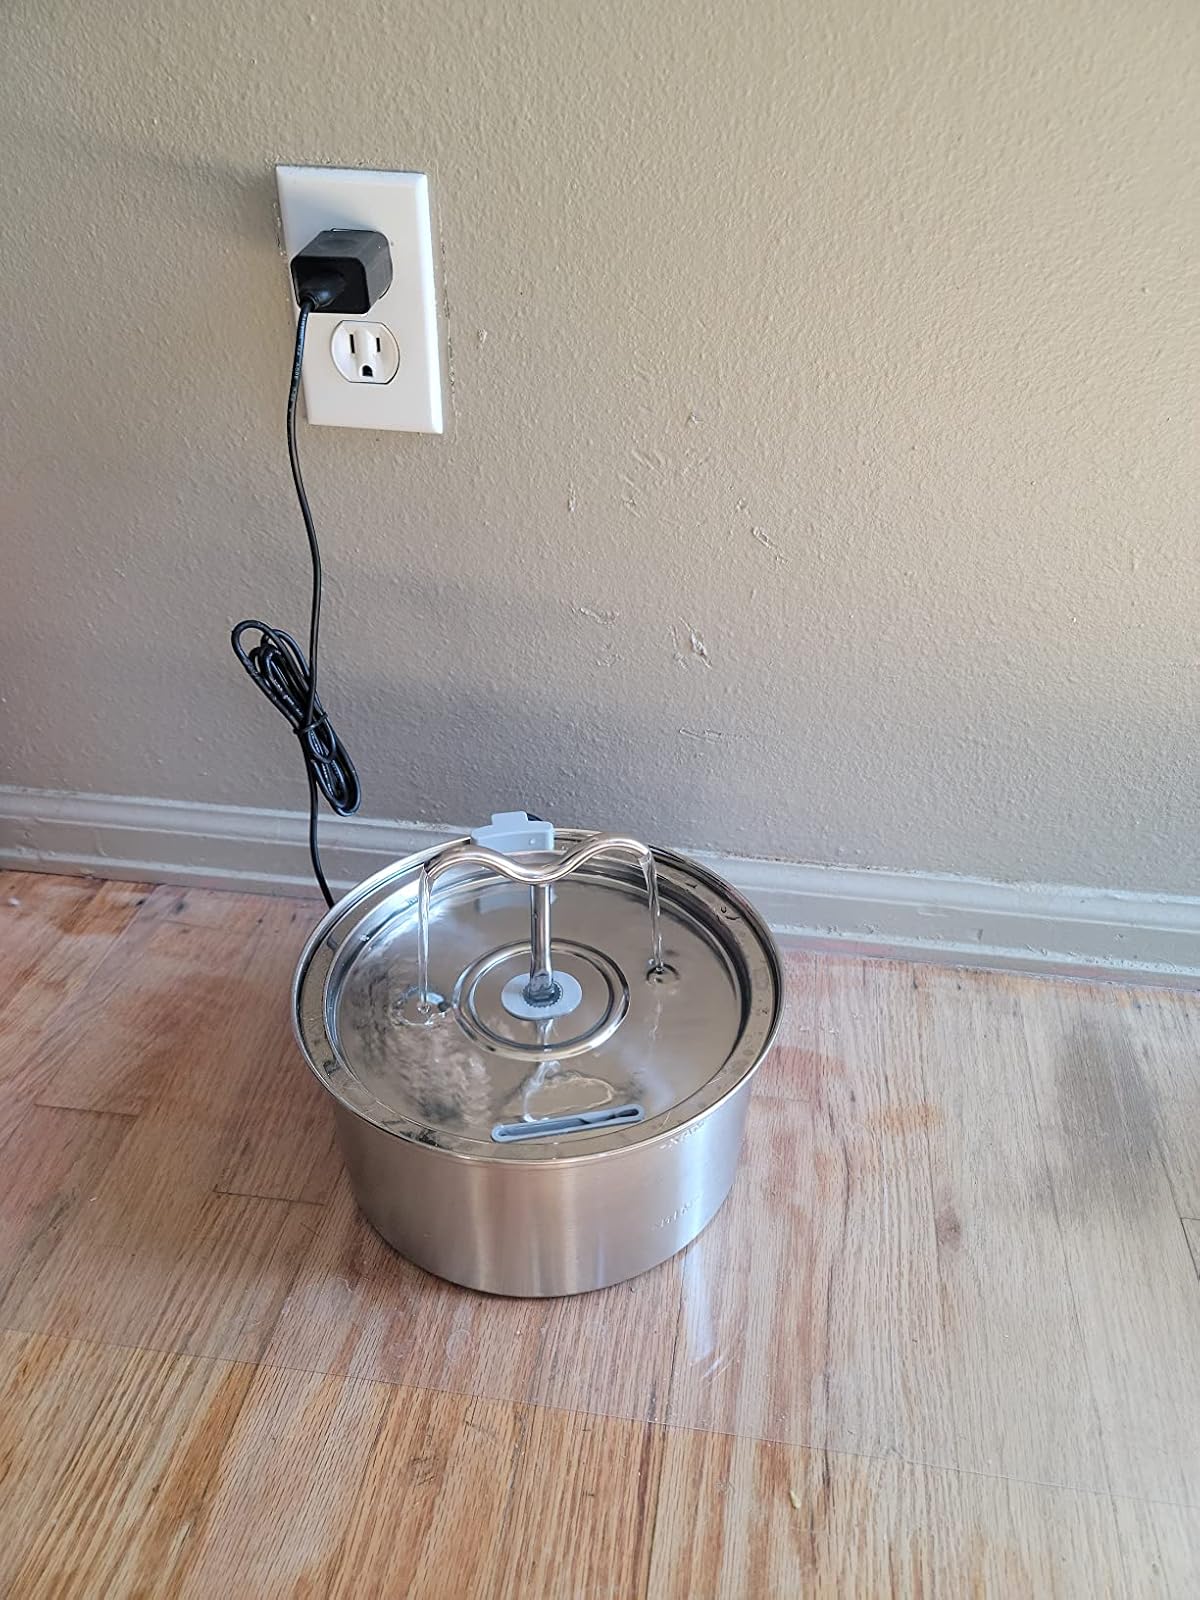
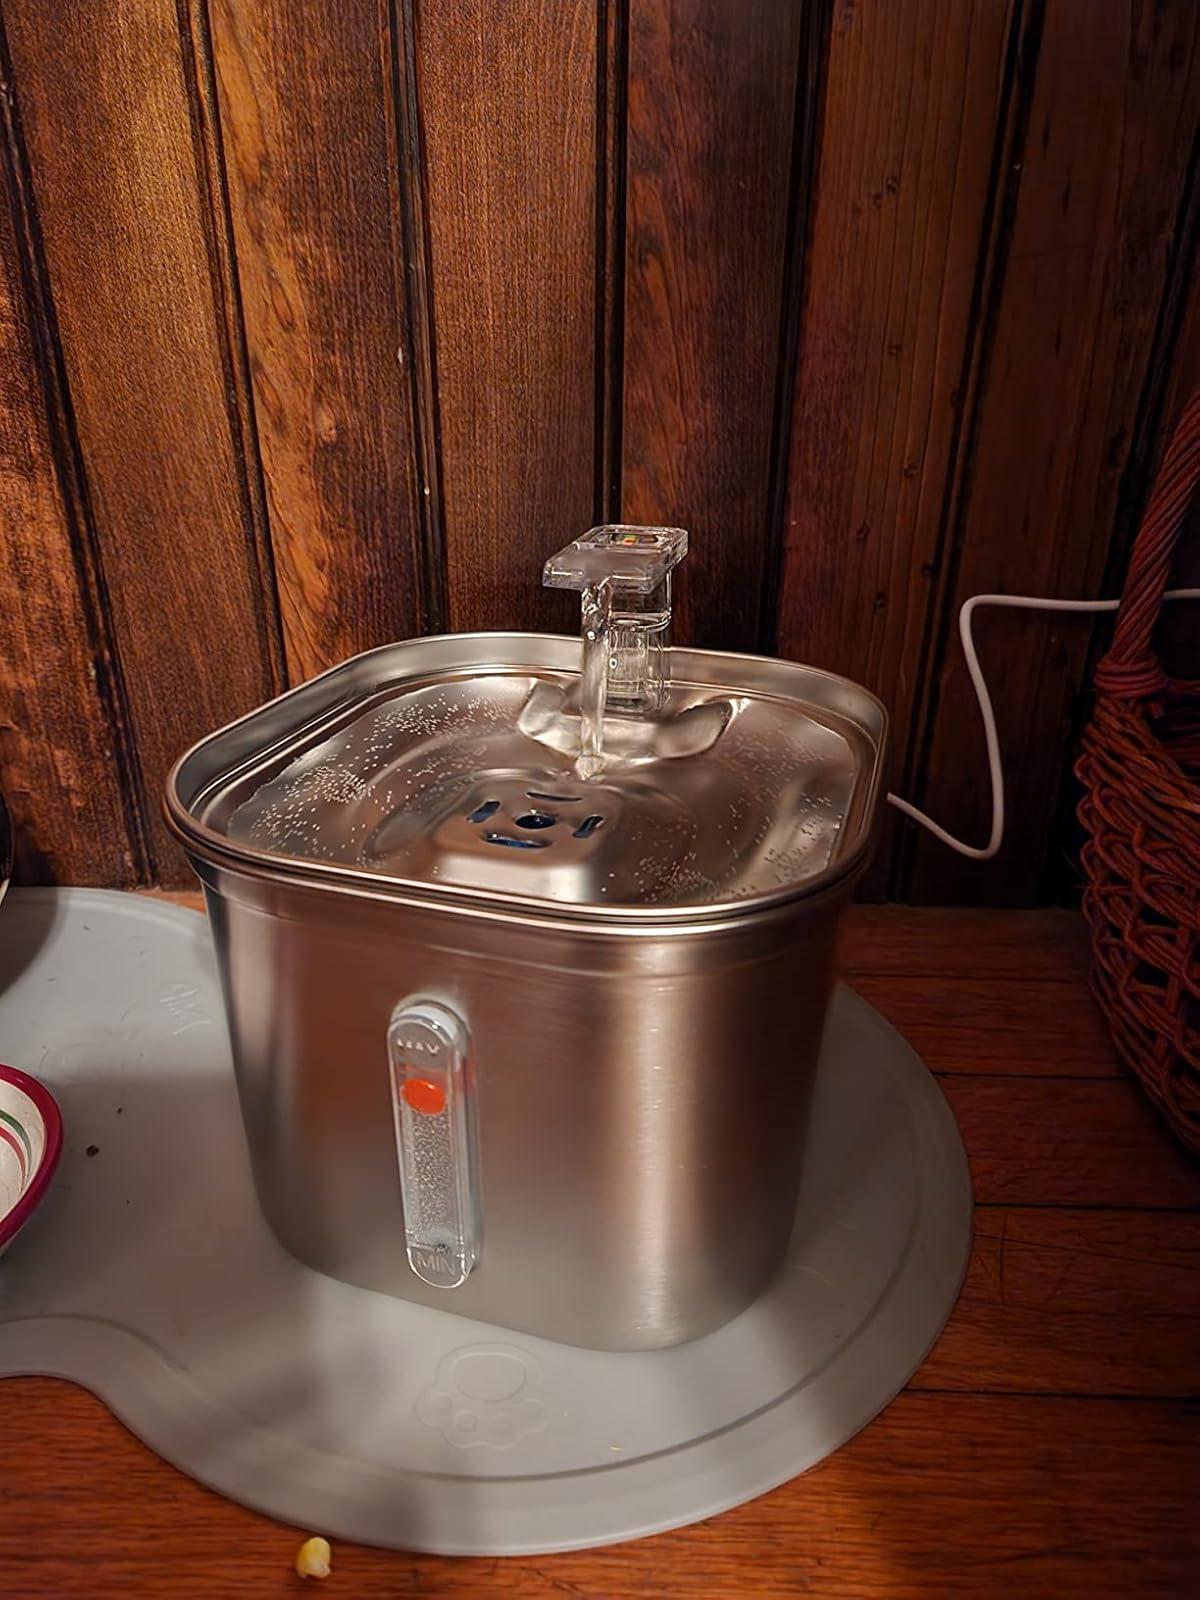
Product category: items_bowl
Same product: no